List of unusual units of measurement

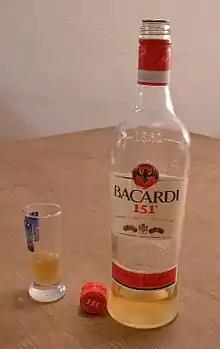
A (nearly empty) bottle of 151° proof rum

The dol (from the Latin word for pain, "dolor") is a unit of measurement for pain. James D. Hardy, Herbert G. Wolff, and Helen Goodell of Cornell University proposed the unit based on their studies of pain during the 1940s and 1950s. They defined one dol to equal a just-noticeable difference in pain. The unit never came into widespread use and other methods are now used to assess the level of pain experienced by patients.